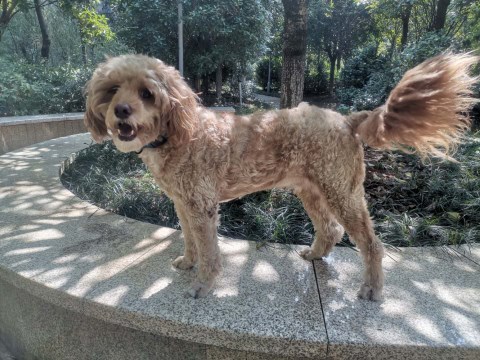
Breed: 2925-n000114-toy_poodle